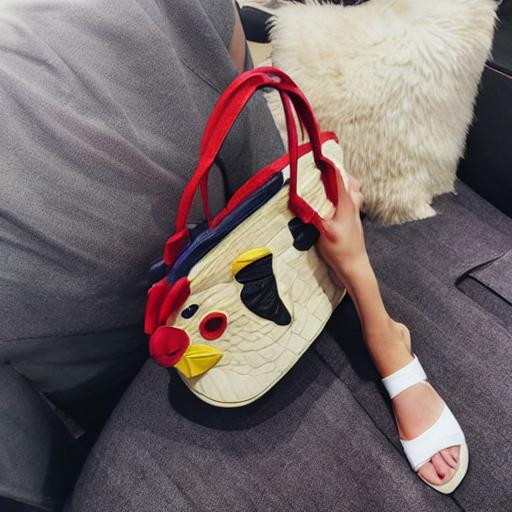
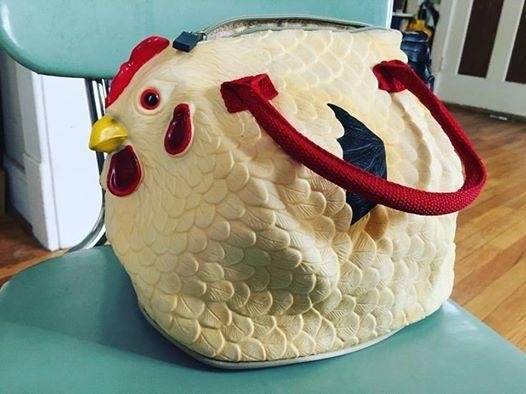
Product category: accessories_handbag
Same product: no